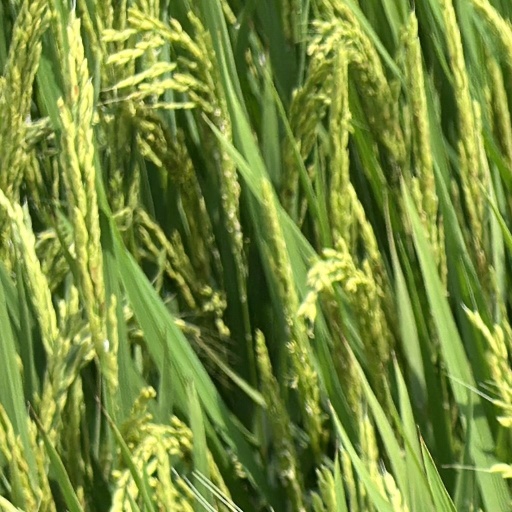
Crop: rice